Duje Ćaleta-Car

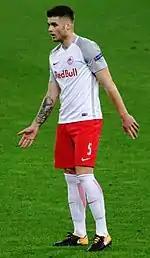
Ćaleta-Car with Salzburg in 2018.

During the 2017–18 season Salzburg had their best ever European campaign. They finished top of their Europa League group, for a record fourth time, before beating Real Sociedad and Borussia Dortmund thus making their first ever appearance in a UEFA Europa League semi-final. On 3 May 2018, he played in the Europa League semi-final as Marseille played out a 1–2 away loss but a 3–2 aggregate win to secure a place in the 2018 UEFA Europa League Final.